Grenchen

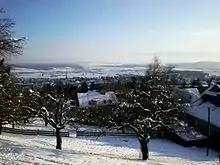
View of Grenchen from a local hilltop church

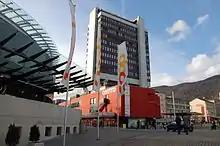
Grenchen town center

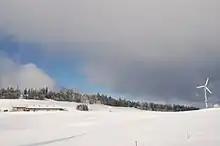
Windmill outside Grenchen

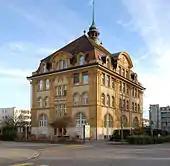
Town hall of Grenchen

Grenchen has a population of . , 28.7% of the population are resident foreign nationals. Over the last 10 years (1999–2009 ) the population has changed at a rate of -1.3%.